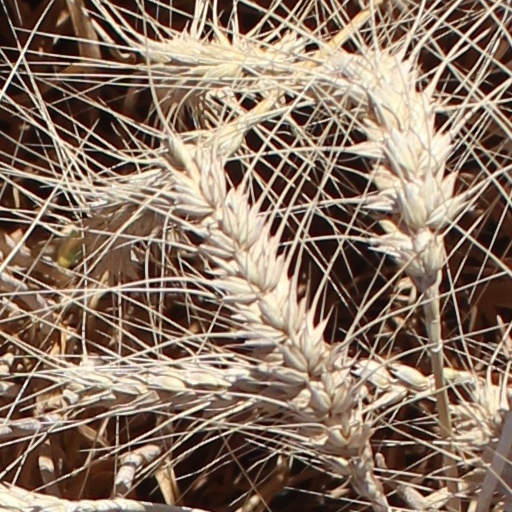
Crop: wheat